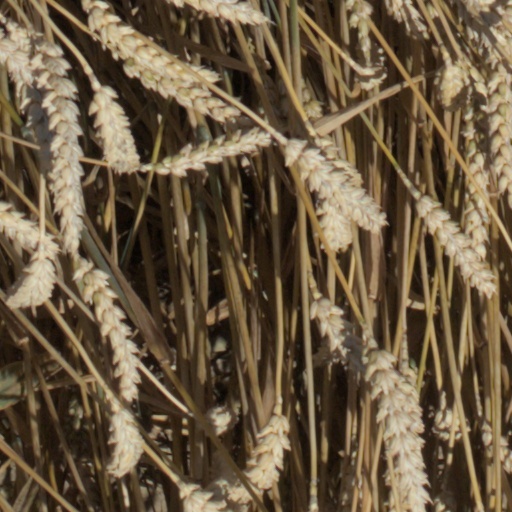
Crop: wheat